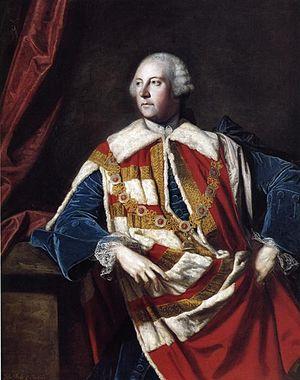
The Covent-Garden Journal, fondé le 4 janvier 1752, fut une publication périodique éphémère, surtout littéraire, éditée à Londres deux fois par semaine pendant la majeure partie de cette année. Il était presque entièrement financé par le dramaturge, essayiste et romancier Henry Fielding sous le pseudonyme de Sir Alexander Drawcansir, Knt. Censor of Great Britain. Le magazine cessa ses publications le 25 novembre et, de ce fait, fut le dernier magazine de Fielding, qui mourut le 8 octobre 1754.